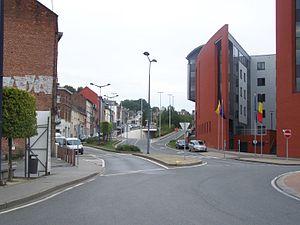
Vue de Bomel et de la montée vers Bouge
Bomel est un quartier de la ville belge de Namur situé en Région wallonne dans la province de Namur.